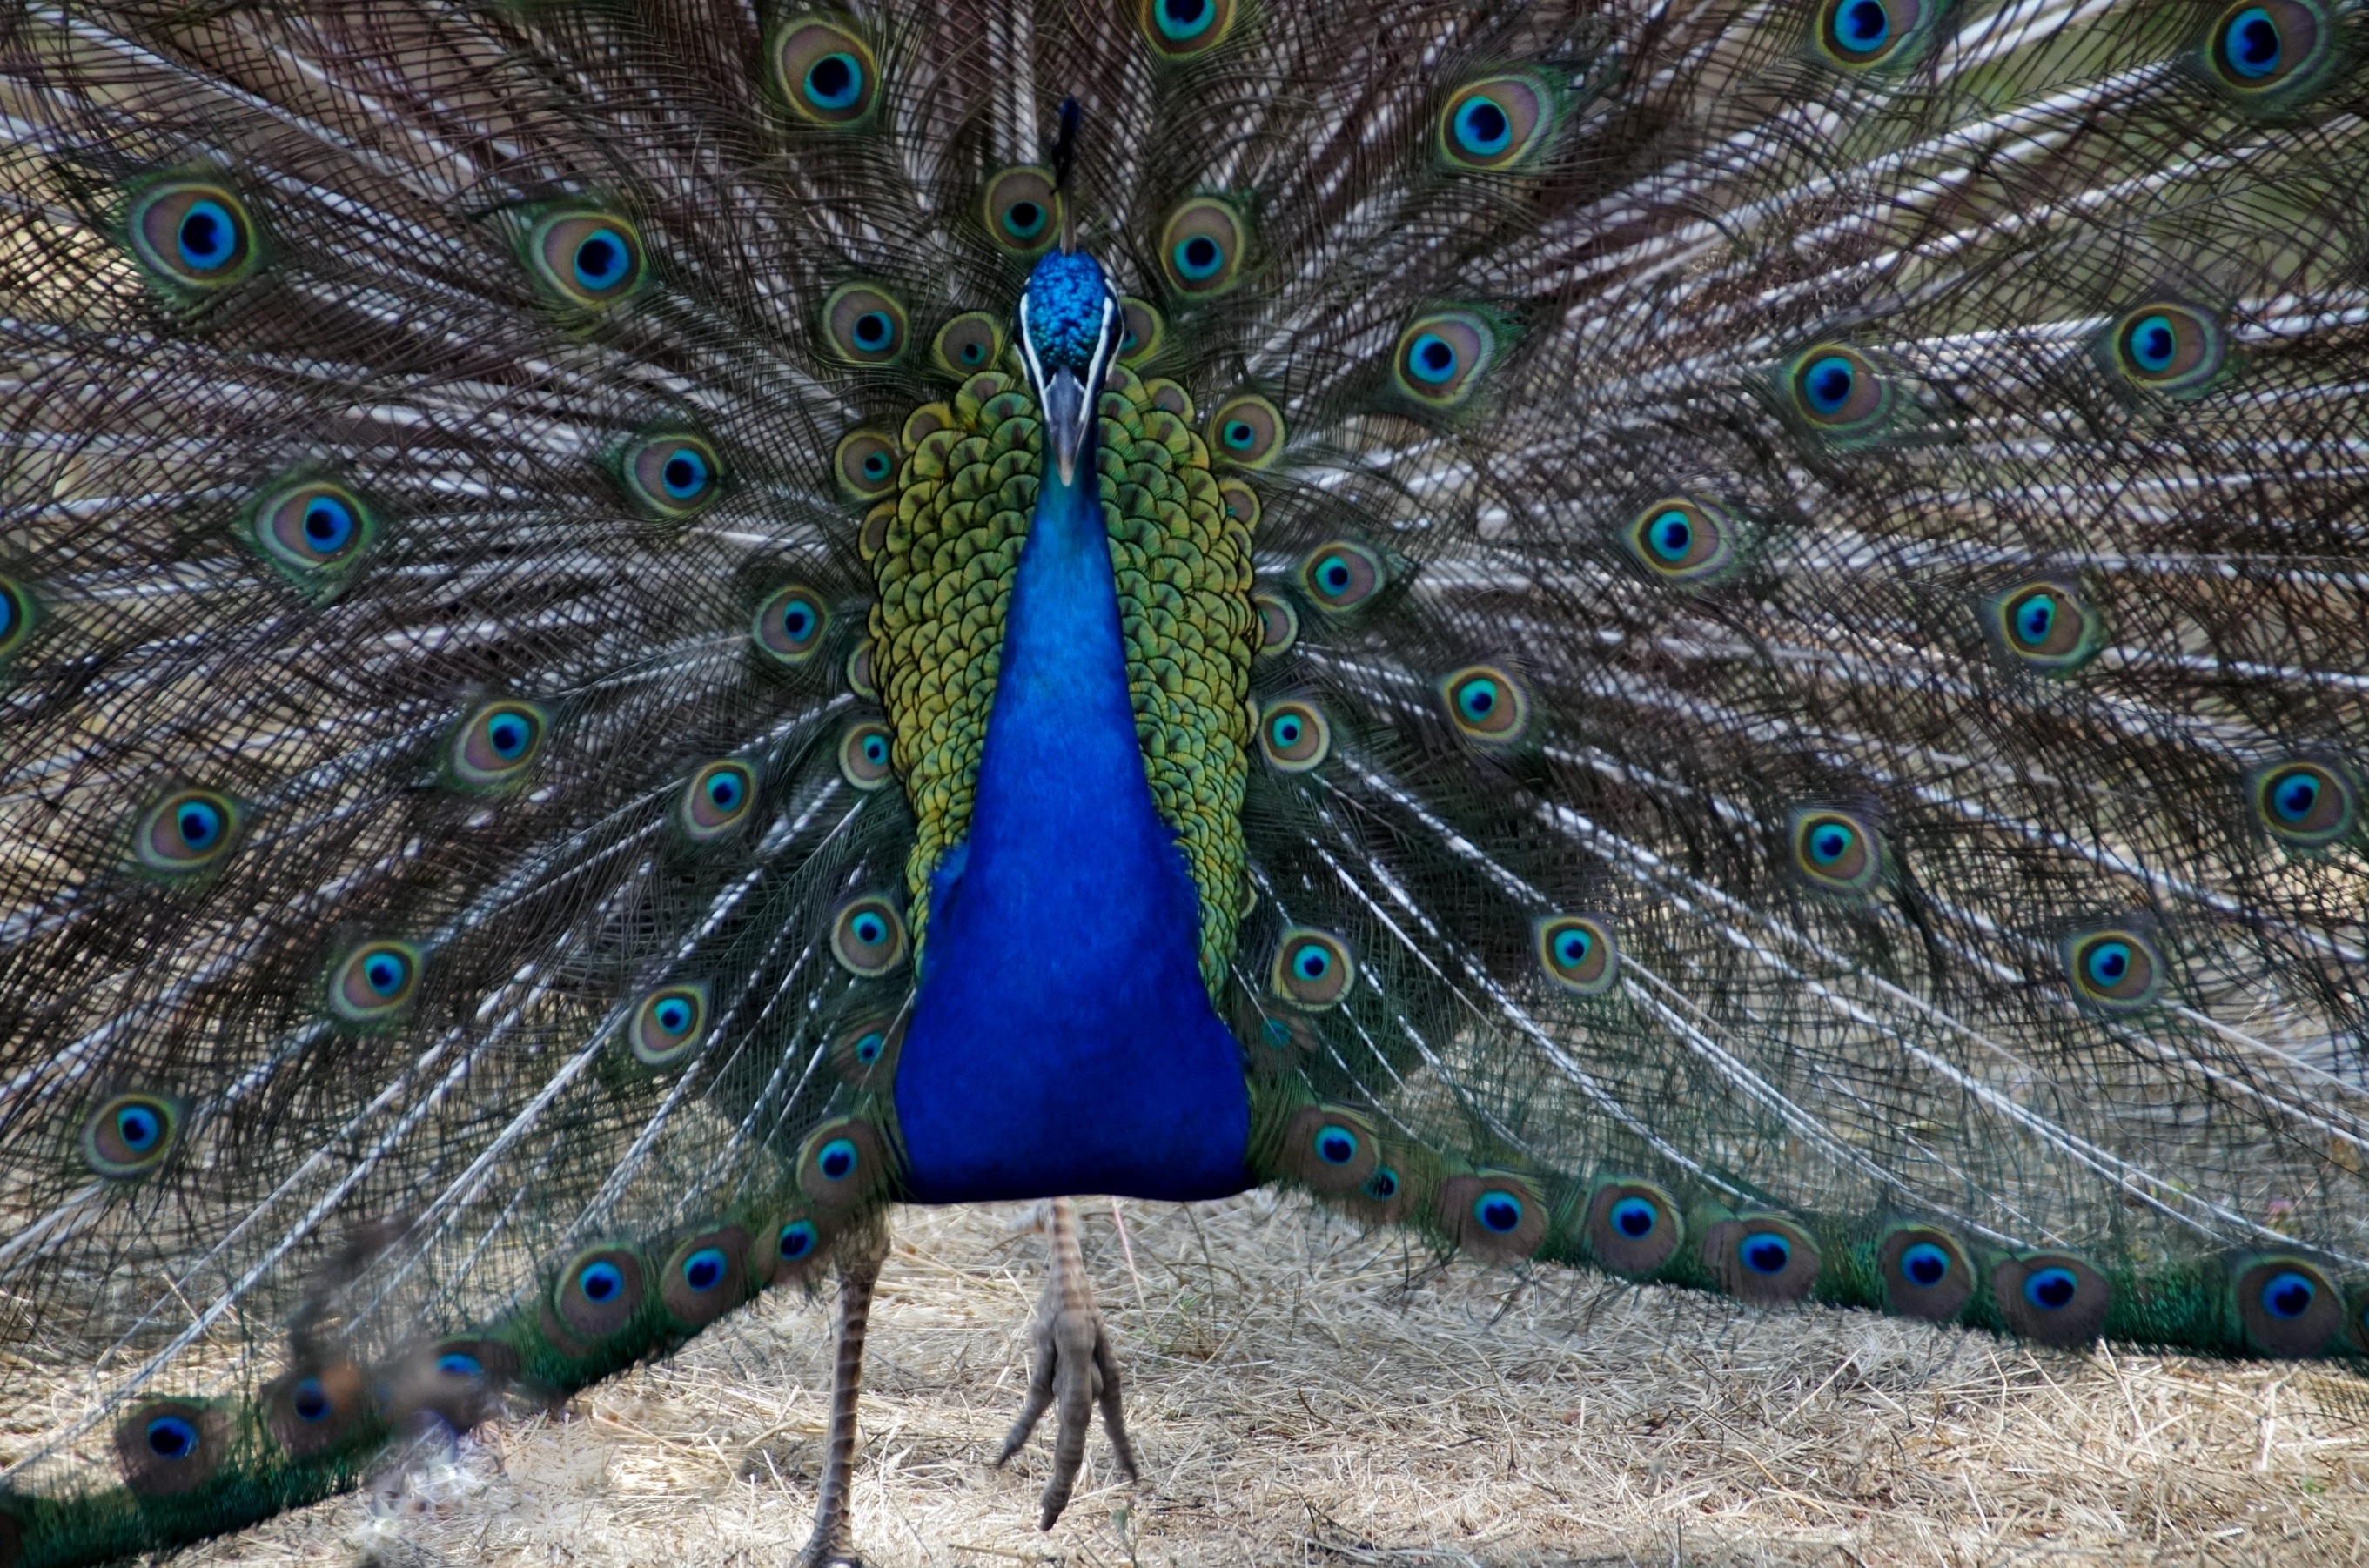
bird, wing, male, blue, feather, fauna, material, peacock, galliformes, symmetry, vertebrate, peafowl, peacock feather, fashion accessory